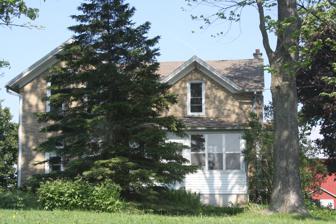
Building: Holsten Family Farmstead
Country: United States of America
Year built: 1889
United States historic place Holsten Family Farmstead U.S. National Register of Historic Places Part of the Holsten Family Farmstead. Location W1391 Weiner Rd., Columbus, Wisconsin Coordinates 43°17′24″N 89°04′06″W / 43.29000°N 89.06833°W / 43.29000; -89.06833 ( Holsten Family Farmstead ) Area 2.8 acres (1.1 ha) Built 1889 ( 1889 ) Architectural style Italianate NRHP reference No. 92001189 Added to NRHP September 8, 1992 The Holsten Family Farmstead is located in Columbus, Wisconsin . Description The farm includes an 1889 cream-brick Italianate farmhouse with Gothic details, an earlier Greek Revival home which has been converted to a granary , a barn with part built pre-1876, a corn crib, chicken coops, other sheds, orchard and gardens. The Holstens helped organize the Springbrook creamery and ice house in 1885, the Columbus Poultry Assoc. in the 1920s, and other community efforts. It was added to the State Register of Historic Places in 1991 and to the National Register of Historic Places the following year. References